High Gate

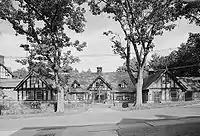
High Gate Carriage House (1910-13), Horace Trumbauer, architect.

In 2002, the Vandalia Heritage Foundation partnered with Friends of High Gate, to ensure continued preservation and restoration of the Carriage House and Gardens. Vandalia Heritage Foundation will enhance use of the Carriage House and Gardens and facilitate restoration of the second floor of the building, to be utilized for office space. Upon completion of the second-floor restoration, Vandalia will truly be able to "Keep the Gates Open," preserving a significant National Historic Landmark in West Virginia's history, and an important moment in the local history of Fairmont.